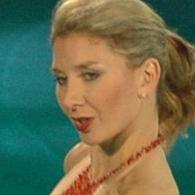
Age: 38